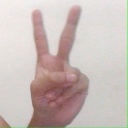
अक्षर: क